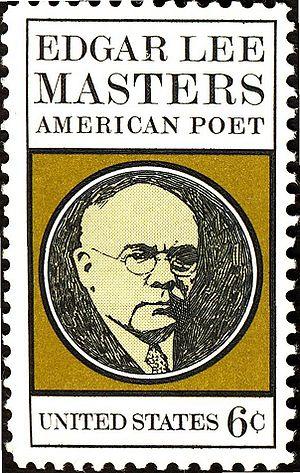
Winesburg-en-Ohio est un recueil de nouvelles publié en 1919 par l'écrivain américain Sherwood Anderson. L'œuvre est centrée sur le protagoniste, George Willard, que le lecteur suit de son enfance à sa jeune maturité, alors qu'il est prêt à quitter Winesburg pour Cleveland.